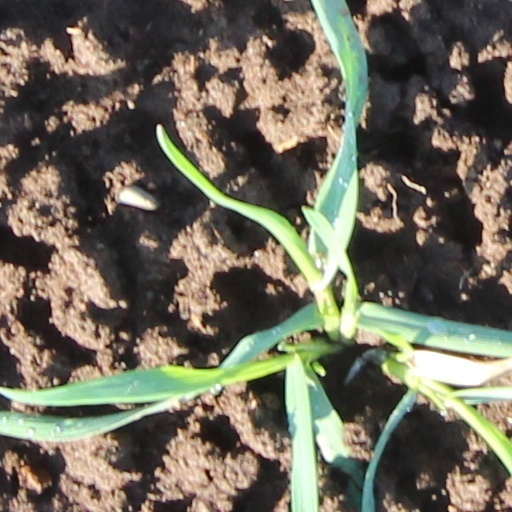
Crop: wheat